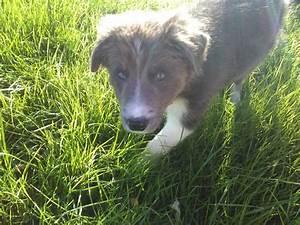
dog